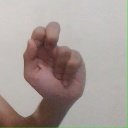
अक्षर: ढ